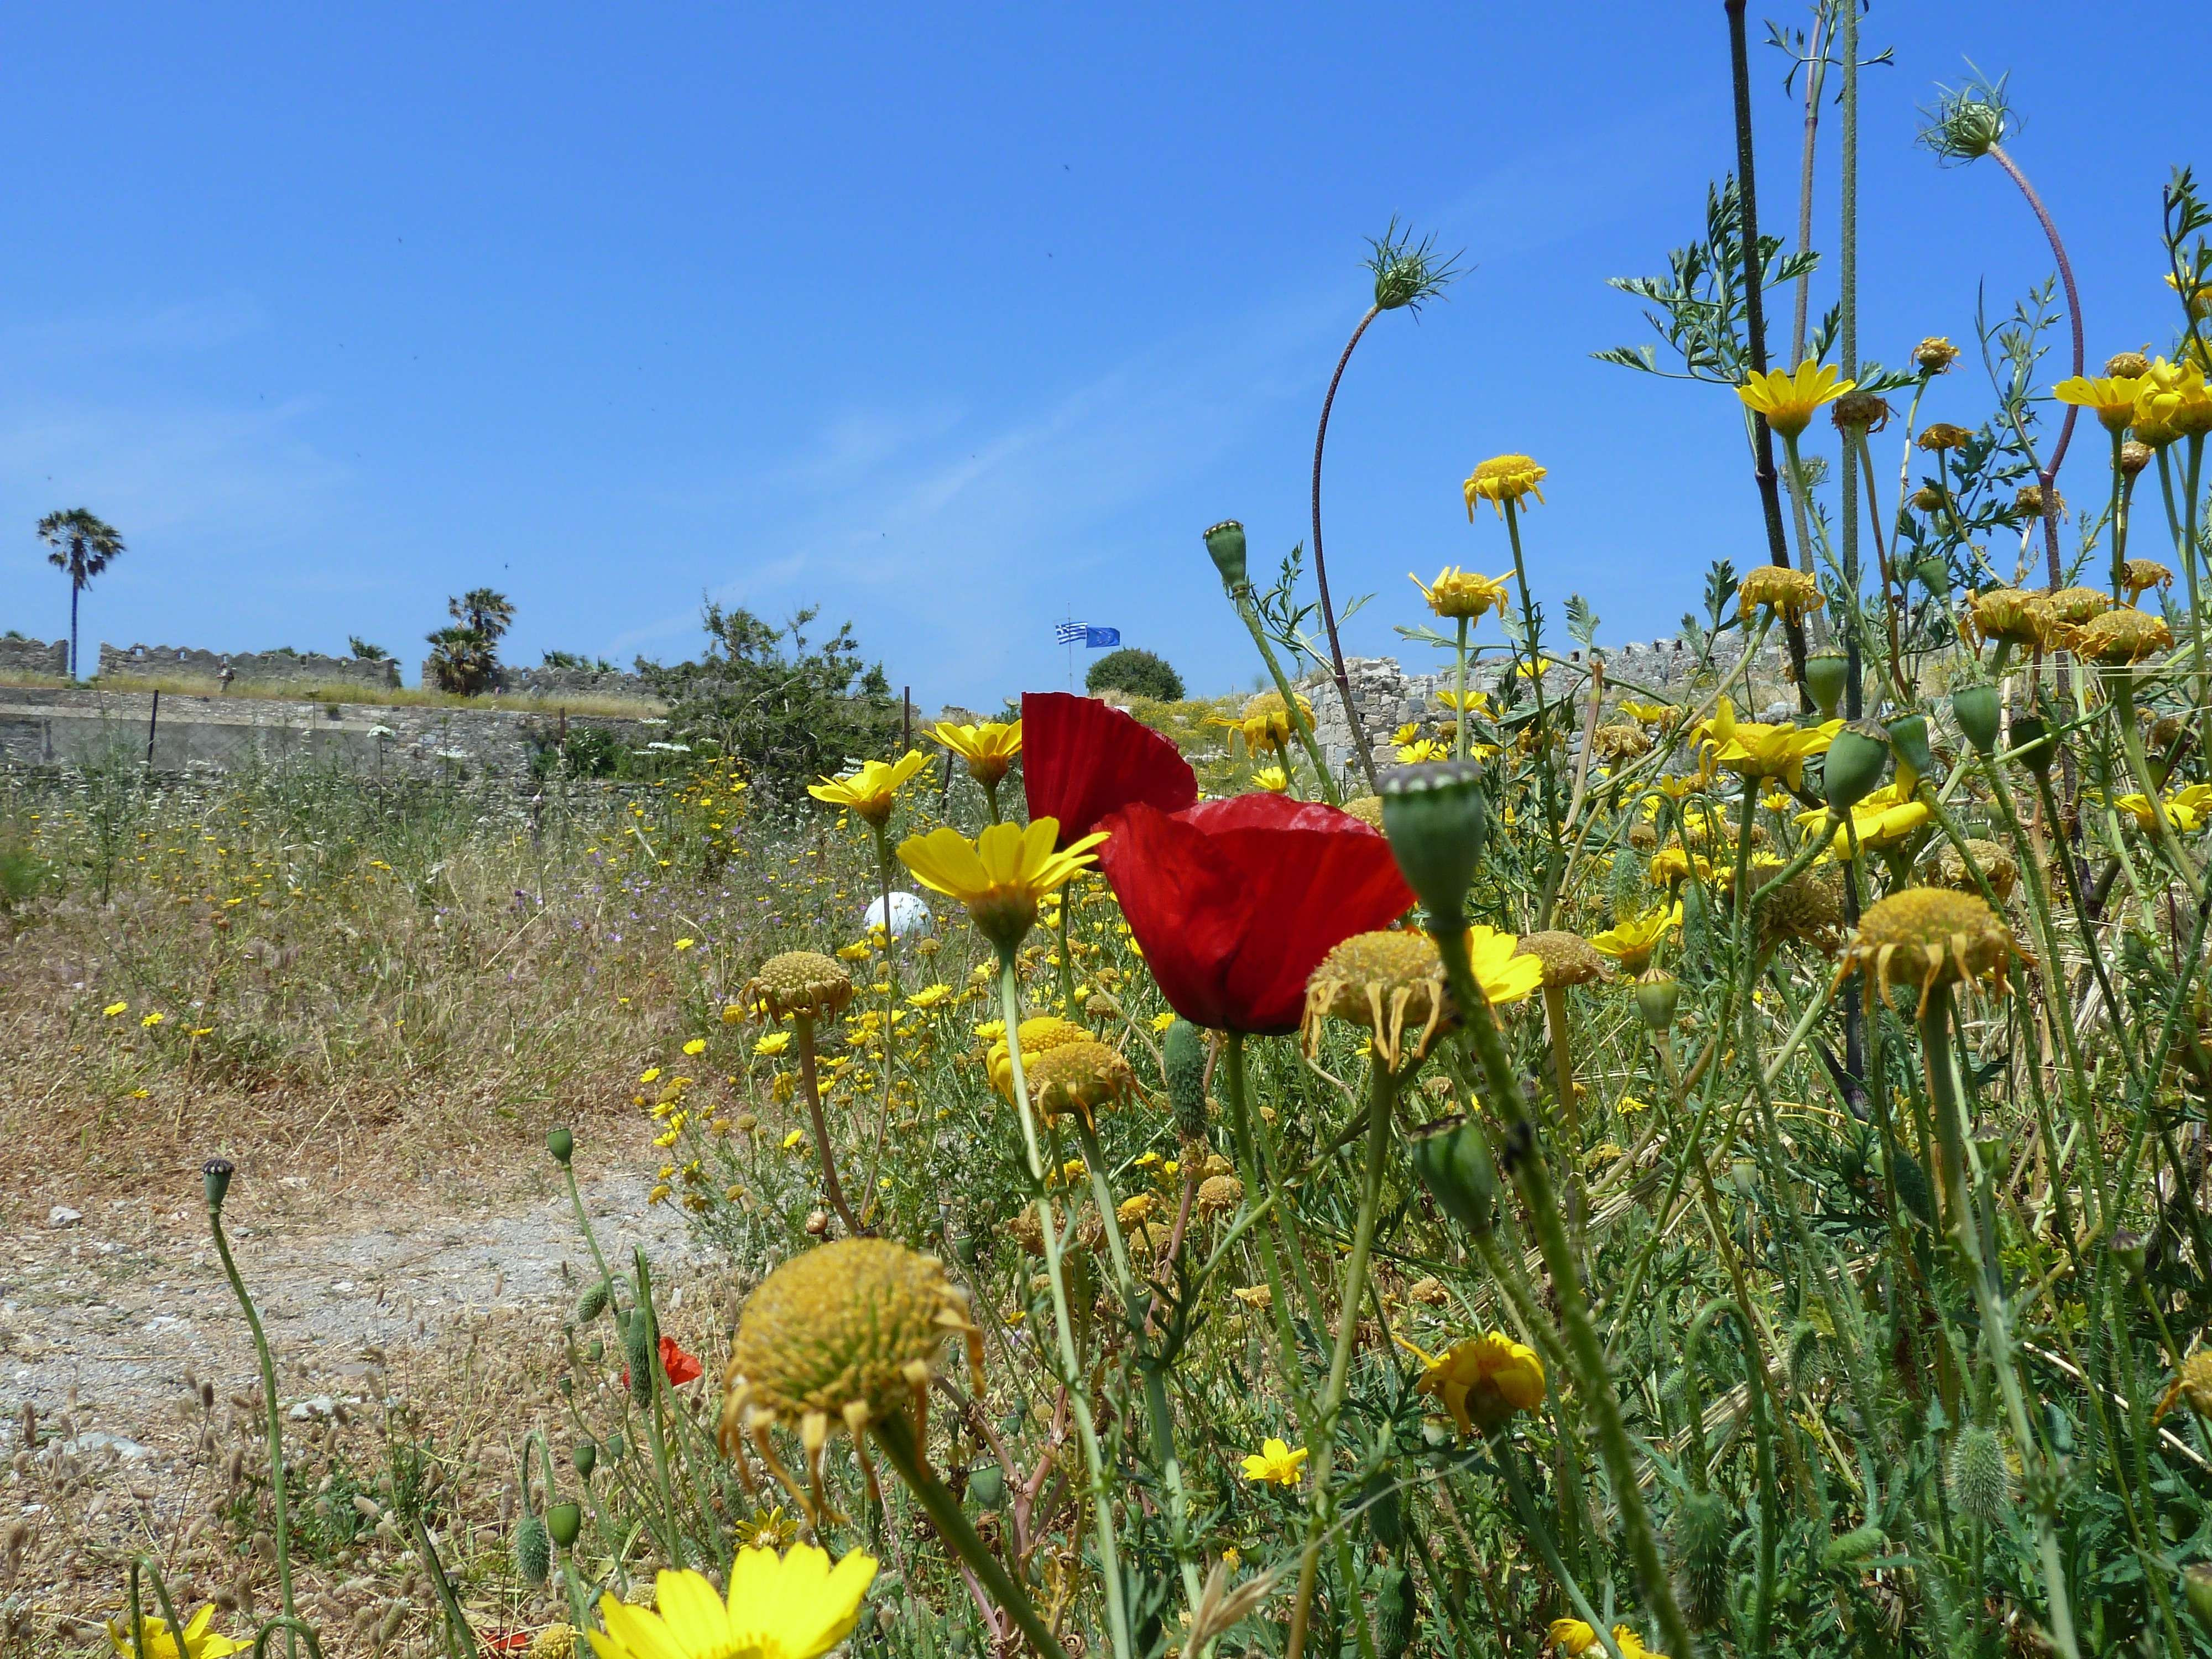
plant, hiking, field, meadow, prairie, flower, alone, idyllic, green, mediterranean, red, holiday, blue, yellow, agriculture, lonely, flora, wildflower, flowers, poppy flower, south, grassland, poppy, ecosystem, rural area, flowering plant, daisy family, natural environment, grass family, land plant